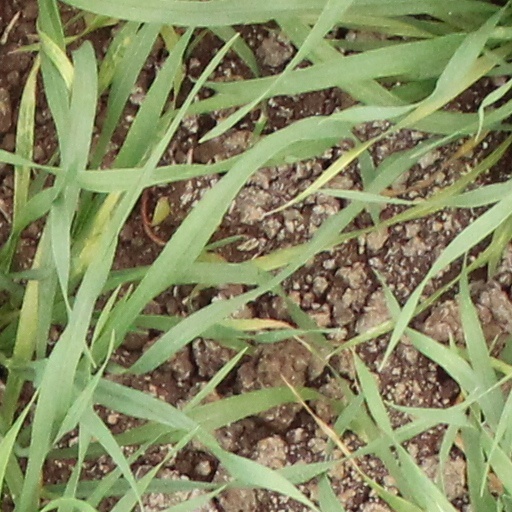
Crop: wheat